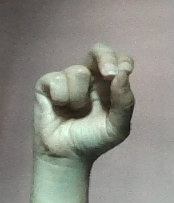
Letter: gaaf